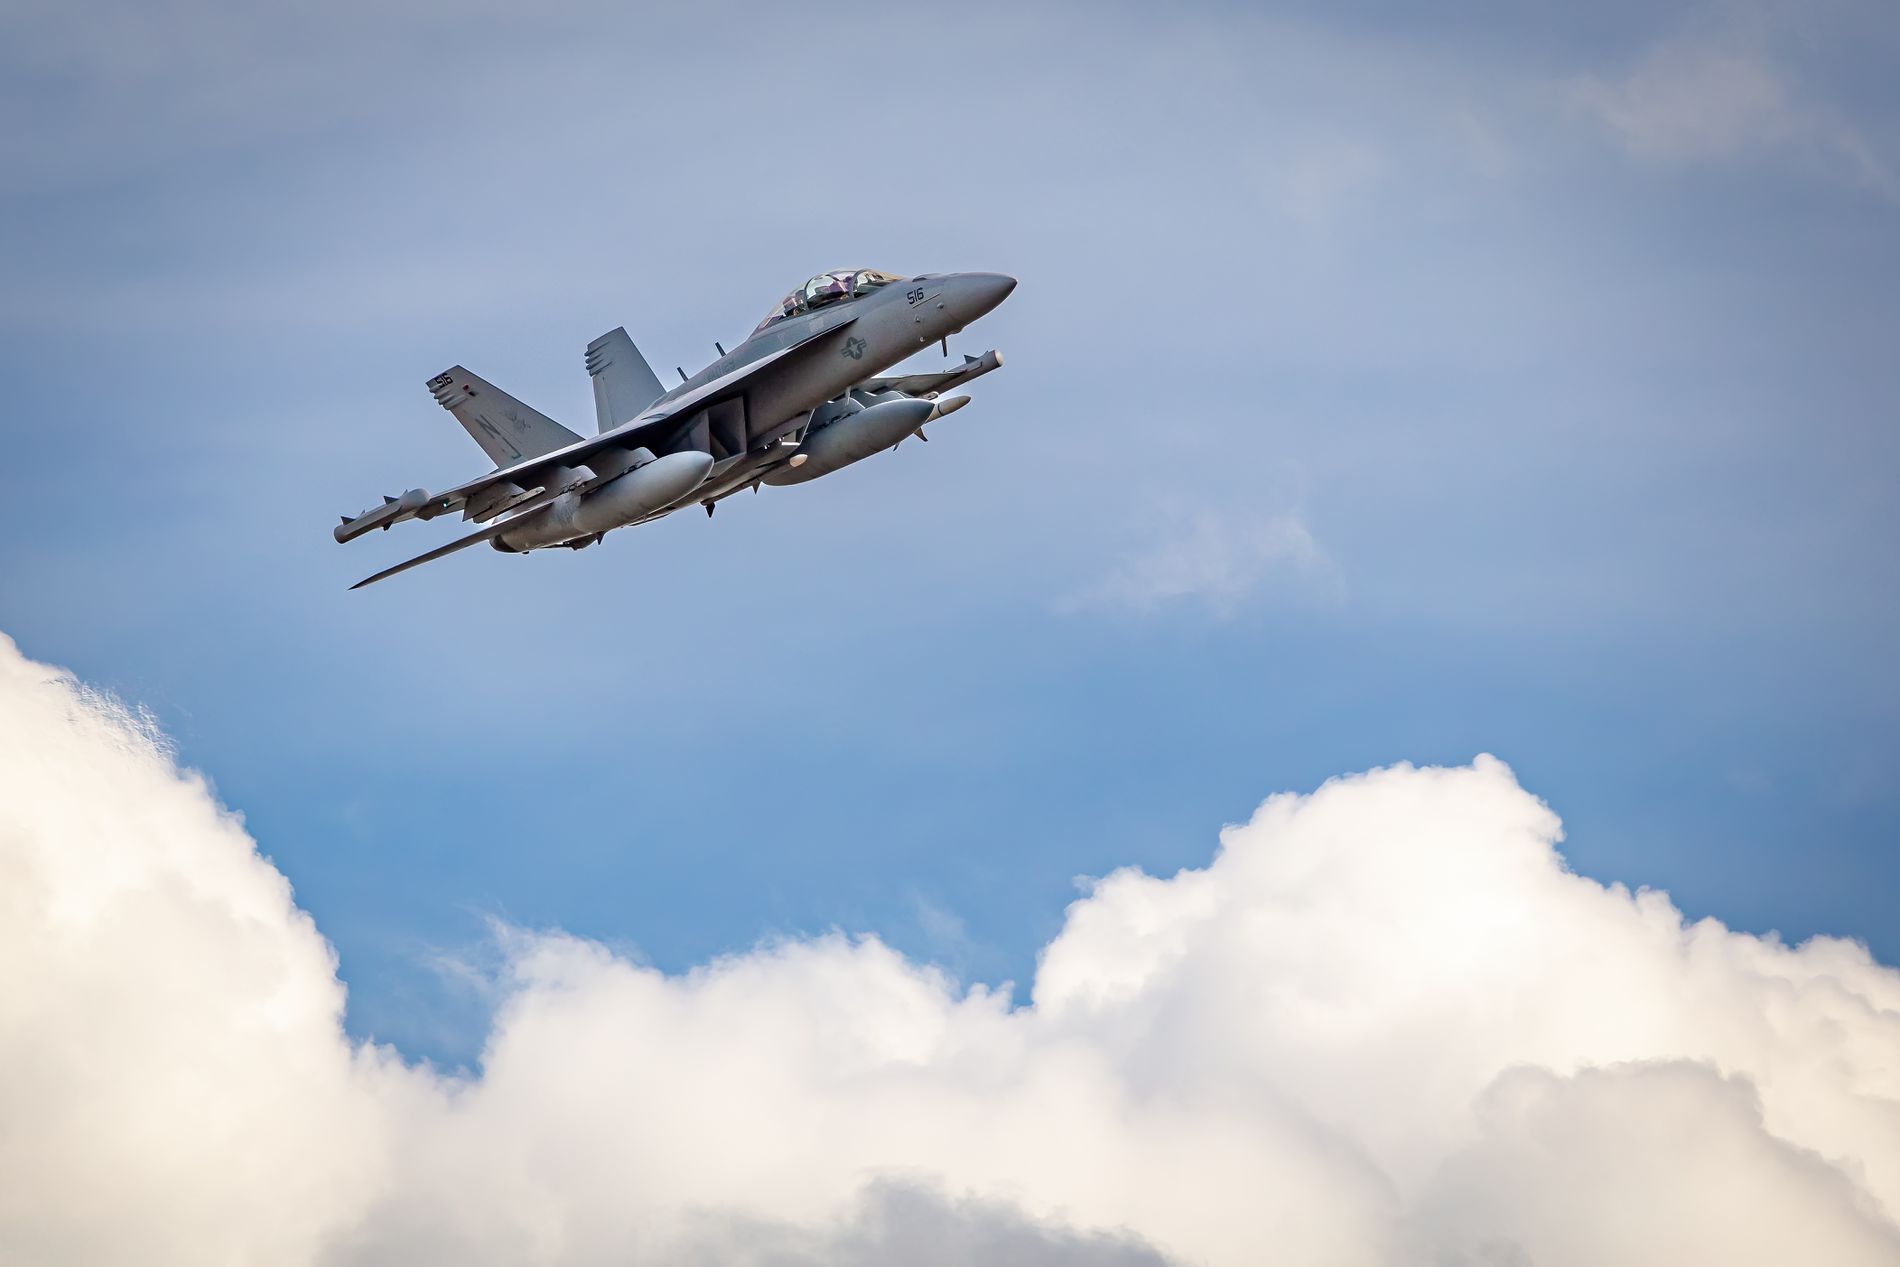
A Fighter Jet.
A gray fighter jet is flying high in the sky above white clouds. The aircraft has sharp wings, missiles attached under them, and a visible cockpit. The background consists of a blue sky with scattered clouds.
The scene shows a gray fighter jet soaring through a bright blue sky with scattered white clouds. Sunlight highlights the aircraft’s details, creating a sharp and dynamic look. The mood feels powerful and energetic.
Labels: Aircraft, Airplane, Transportation, Vehicle, Warplane, Bomber, Animal, Bird, Flying, Jet, Flight, Airliner, Nature, Outdoors, Sky, Clouds, Fighter Jet
Camera: Canon Canon EOS 6D
Lens: 150-600mm F5-6.3 DG OS HSM | Contemporary 015, Sigma 150-600mm f/5-6.3 DG OS HSM | C
Aperture: F8
Exposure: 1/2500 sec
ISO: 400
Focal length: 600.0 mm